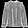
Label: Shirt